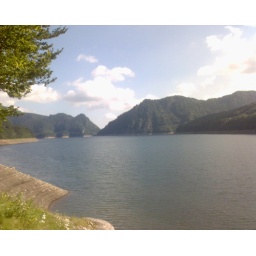
lake in the carpathian mountains